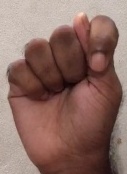
ASL sign: T